James Shaffer

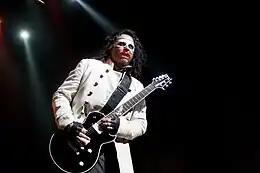
Shaffer on stage in São Paulo, Brazil in April 2010

On March 4, 2008, it was announced that Shaffer would be releasing a solo record on August 8, 2008, with his solo band Fear and The Nervous System which would feature Shaffer doing vocals and guitars, Brooks Wackerman of Bad Religion (who also performed on Korn's eighth album) on drums, Leopold Ross on guitars and programming, Bill Gould of Faith No More fame, and Zac Baird (Korn's keyboardist) on keyboards and programming. The record would be produced by Shaffer and Ross Robinson. Guitarist and friend Wes Borland originally recorded guitars for two songs on the album but they would not make the final cut. Borland also created cover art that would still be used on the album. The band's debut album was originally due out August 8, 2008, but was pushed back multiple times until its release in 2011.